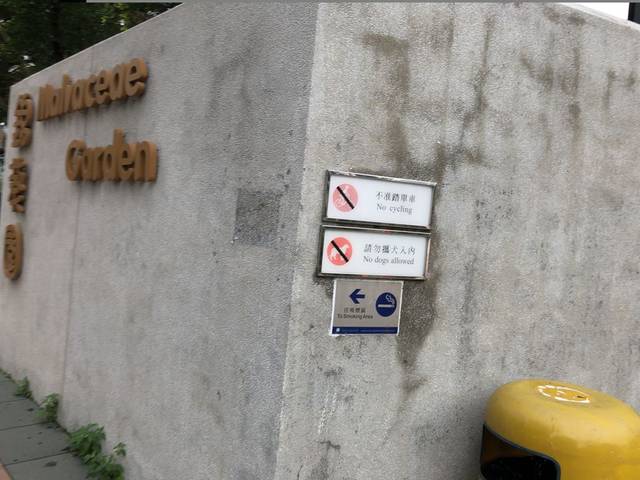
Region: China
Coordinates: 22.451, 114.179